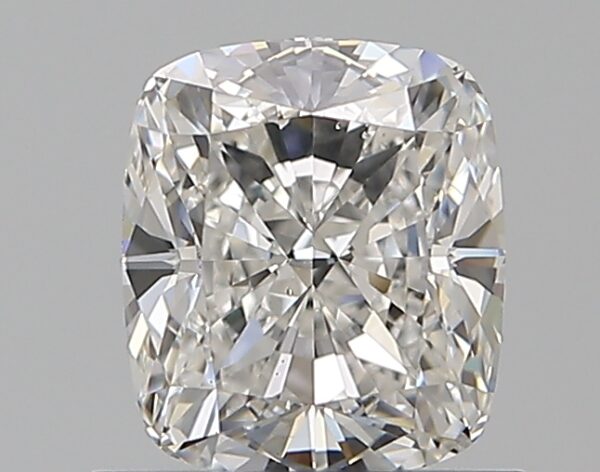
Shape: cushion
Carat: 1.01
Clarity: VS2
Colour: G
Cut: VG
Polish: EX
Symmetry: EX
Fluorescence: M
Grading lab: GIA
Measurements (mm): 5.99 x 5.19 x 3.71